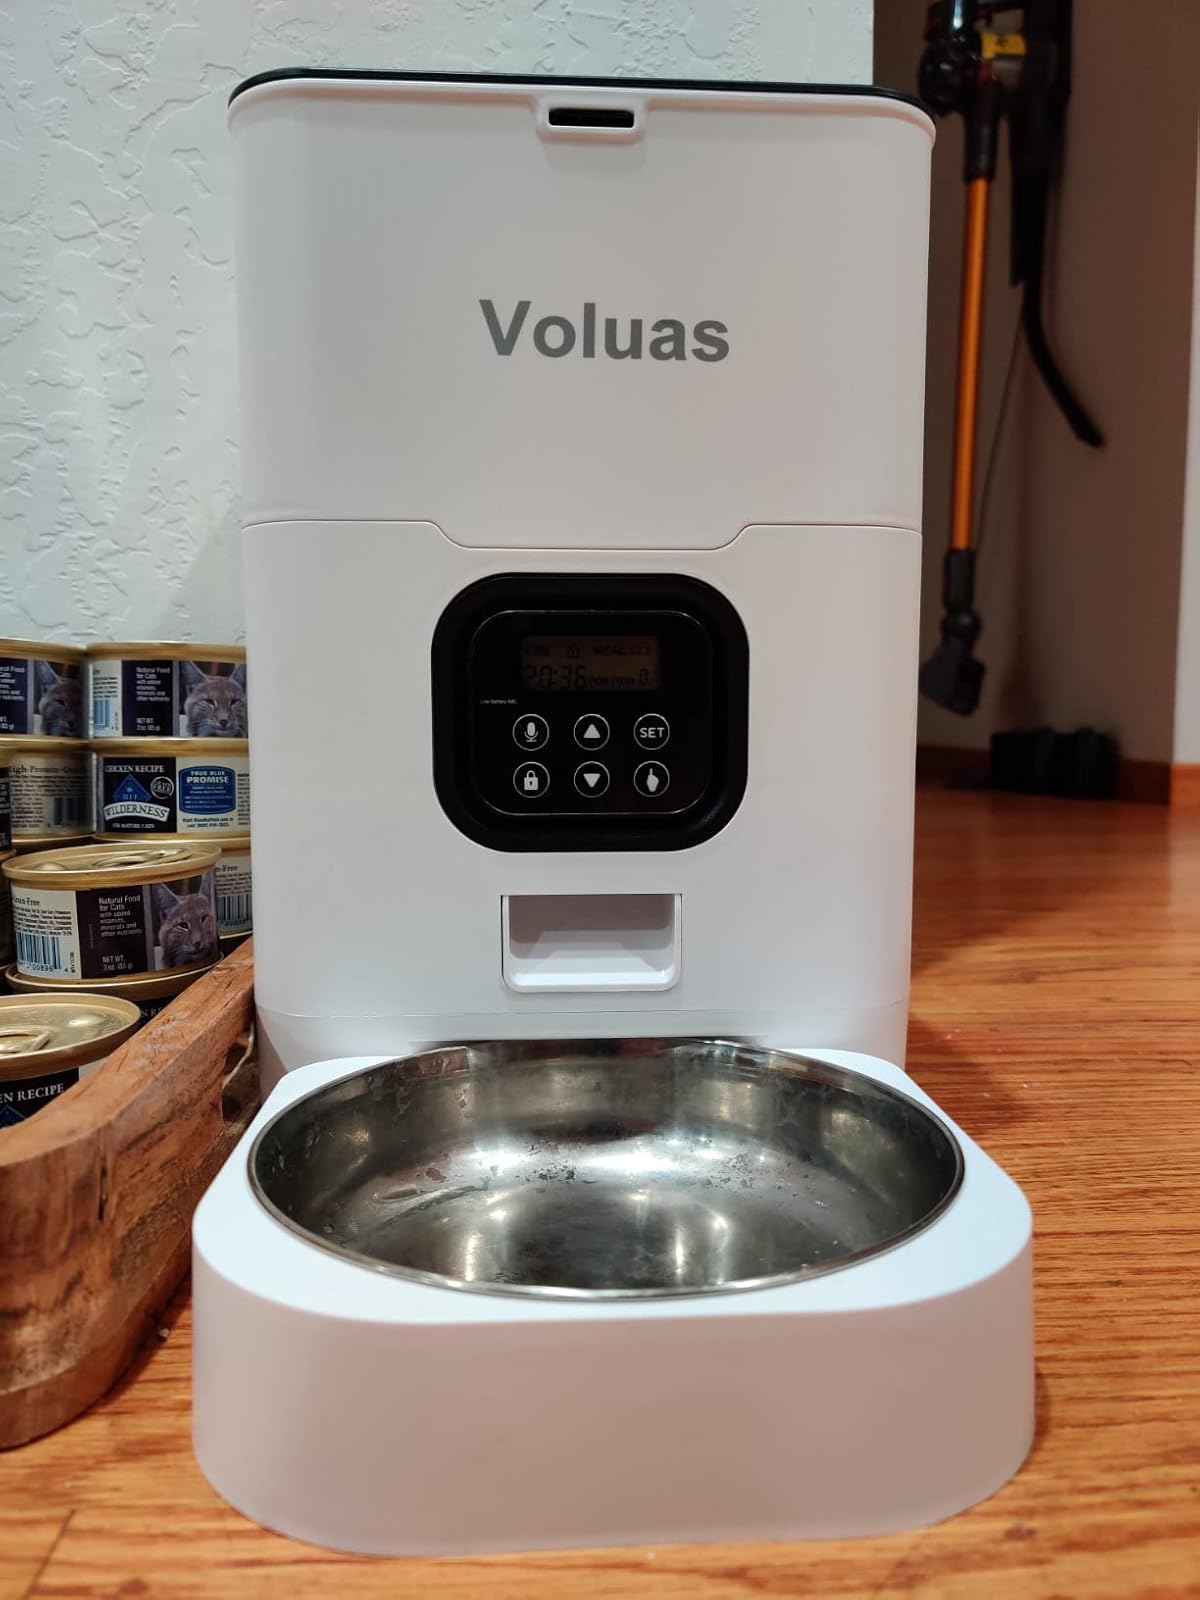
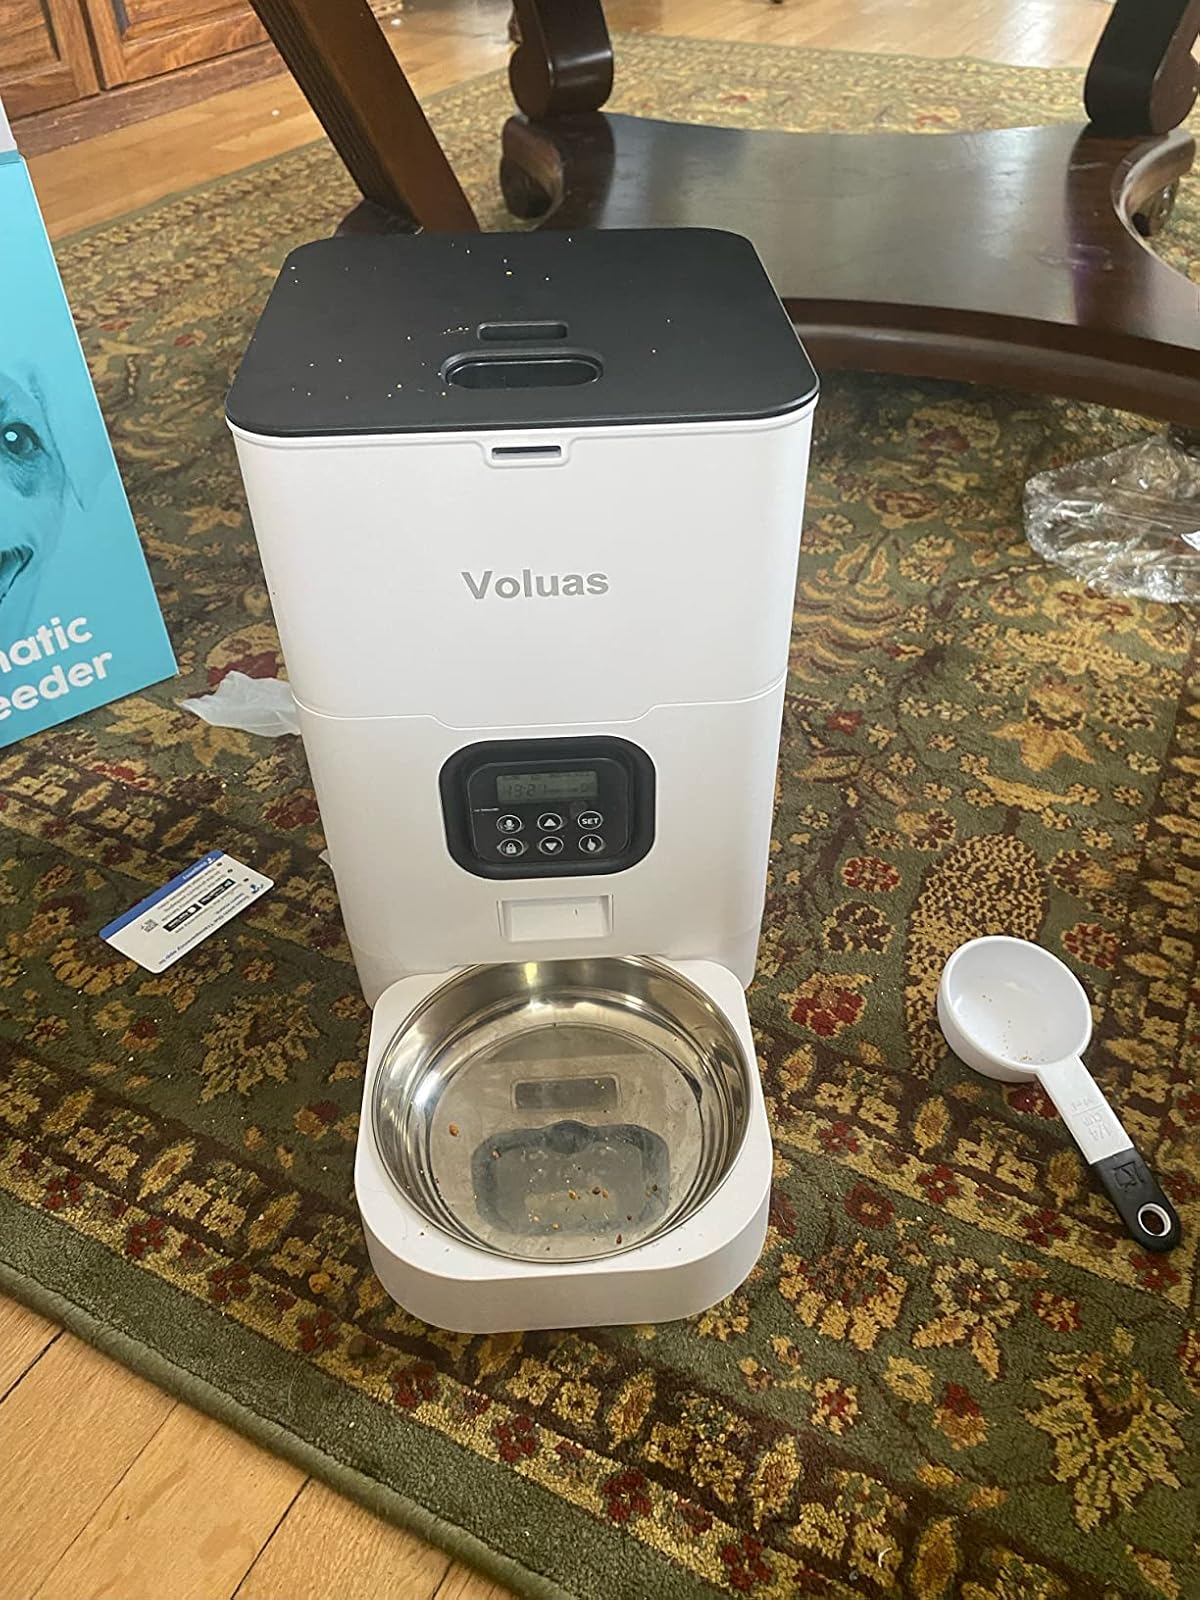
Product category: items_feeder
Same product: yes